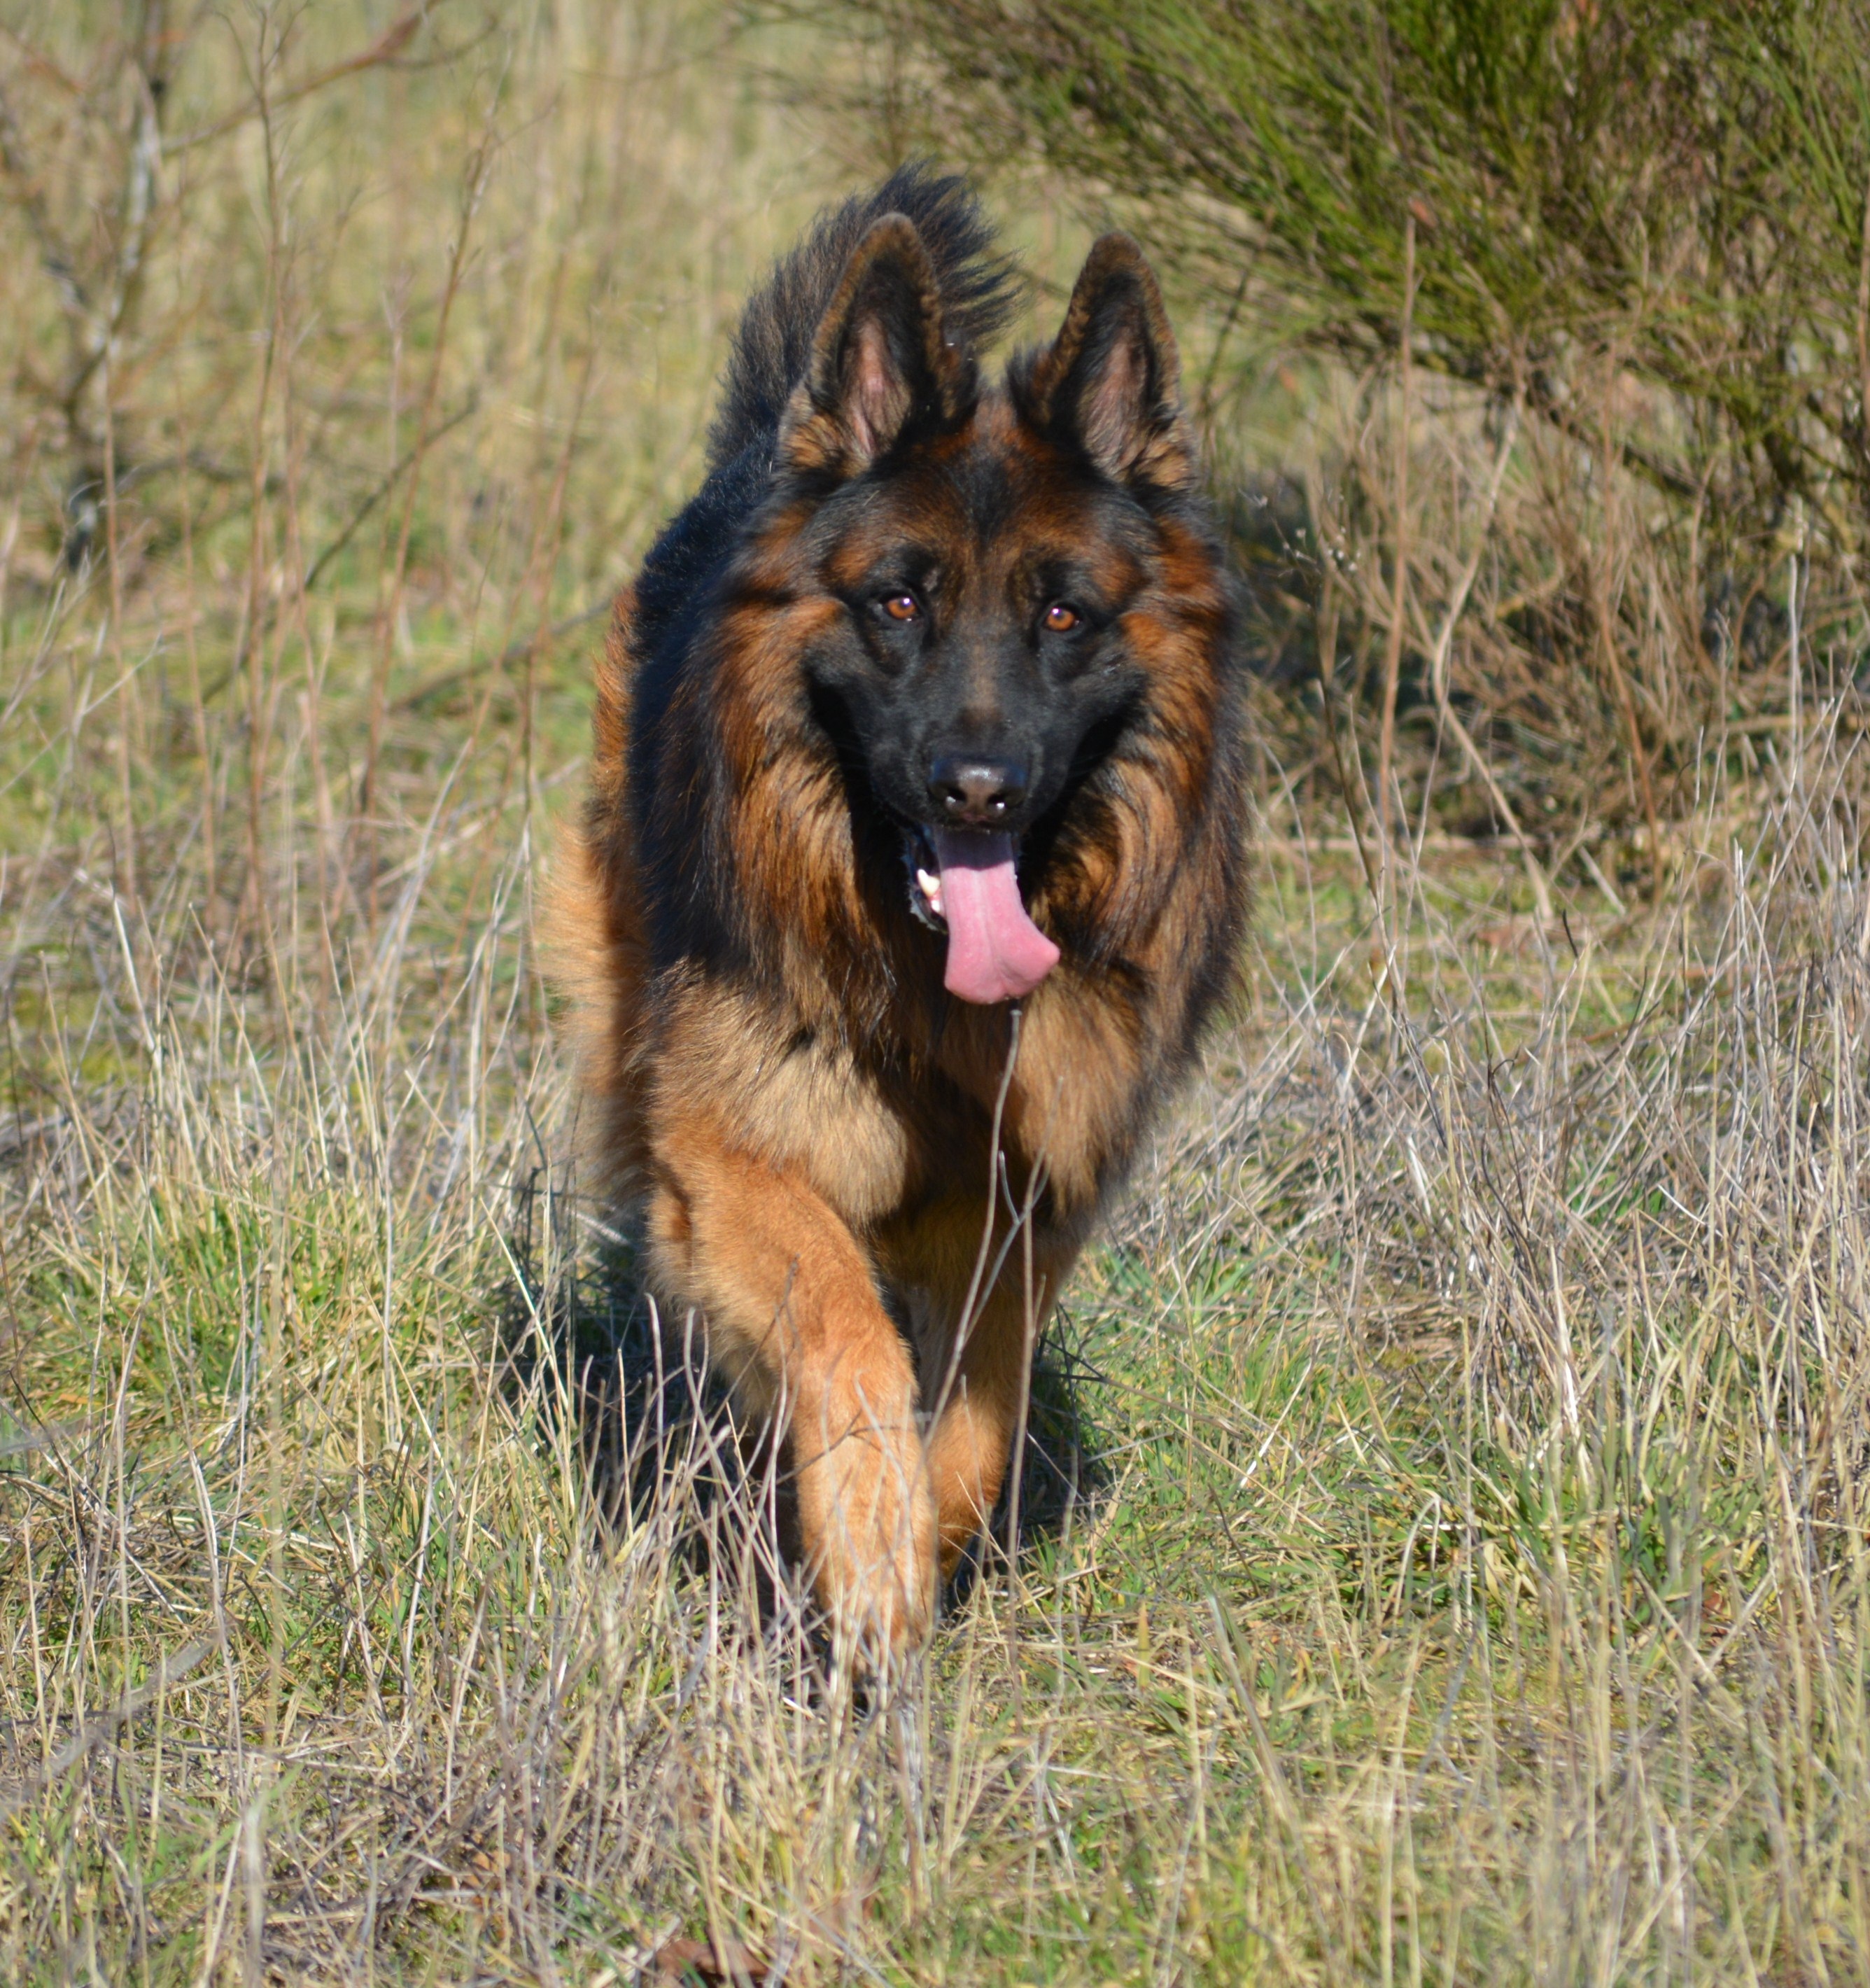
dog, mammal, german shepherd, shepherd, vertebrate, denmark, dog breed, old german shepherd dog, belgian shepherd, belgian shepherd malinois, dog like mammal, wolfdog, carnivoran, dog breed group, shiloh shepherd dog, eurasier, german shepherd dog, bohemian shepherd, tervuren, almind